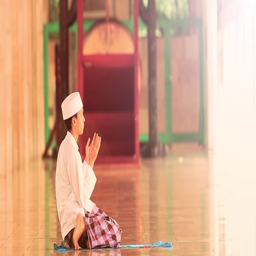
religious muslim person sitting and praying to deity in the mosque while wearing islamic clothes and raising hands